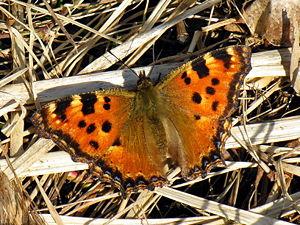
La Grande tortue est une espèce paléarctique de lépidoptères de la famille des Nymphalidae, sous-famille des Nymphalinae, de la tribu des Nymphalini et du genre Nymphalis.